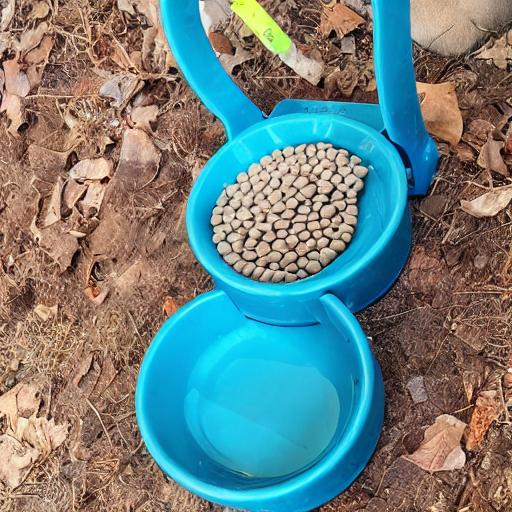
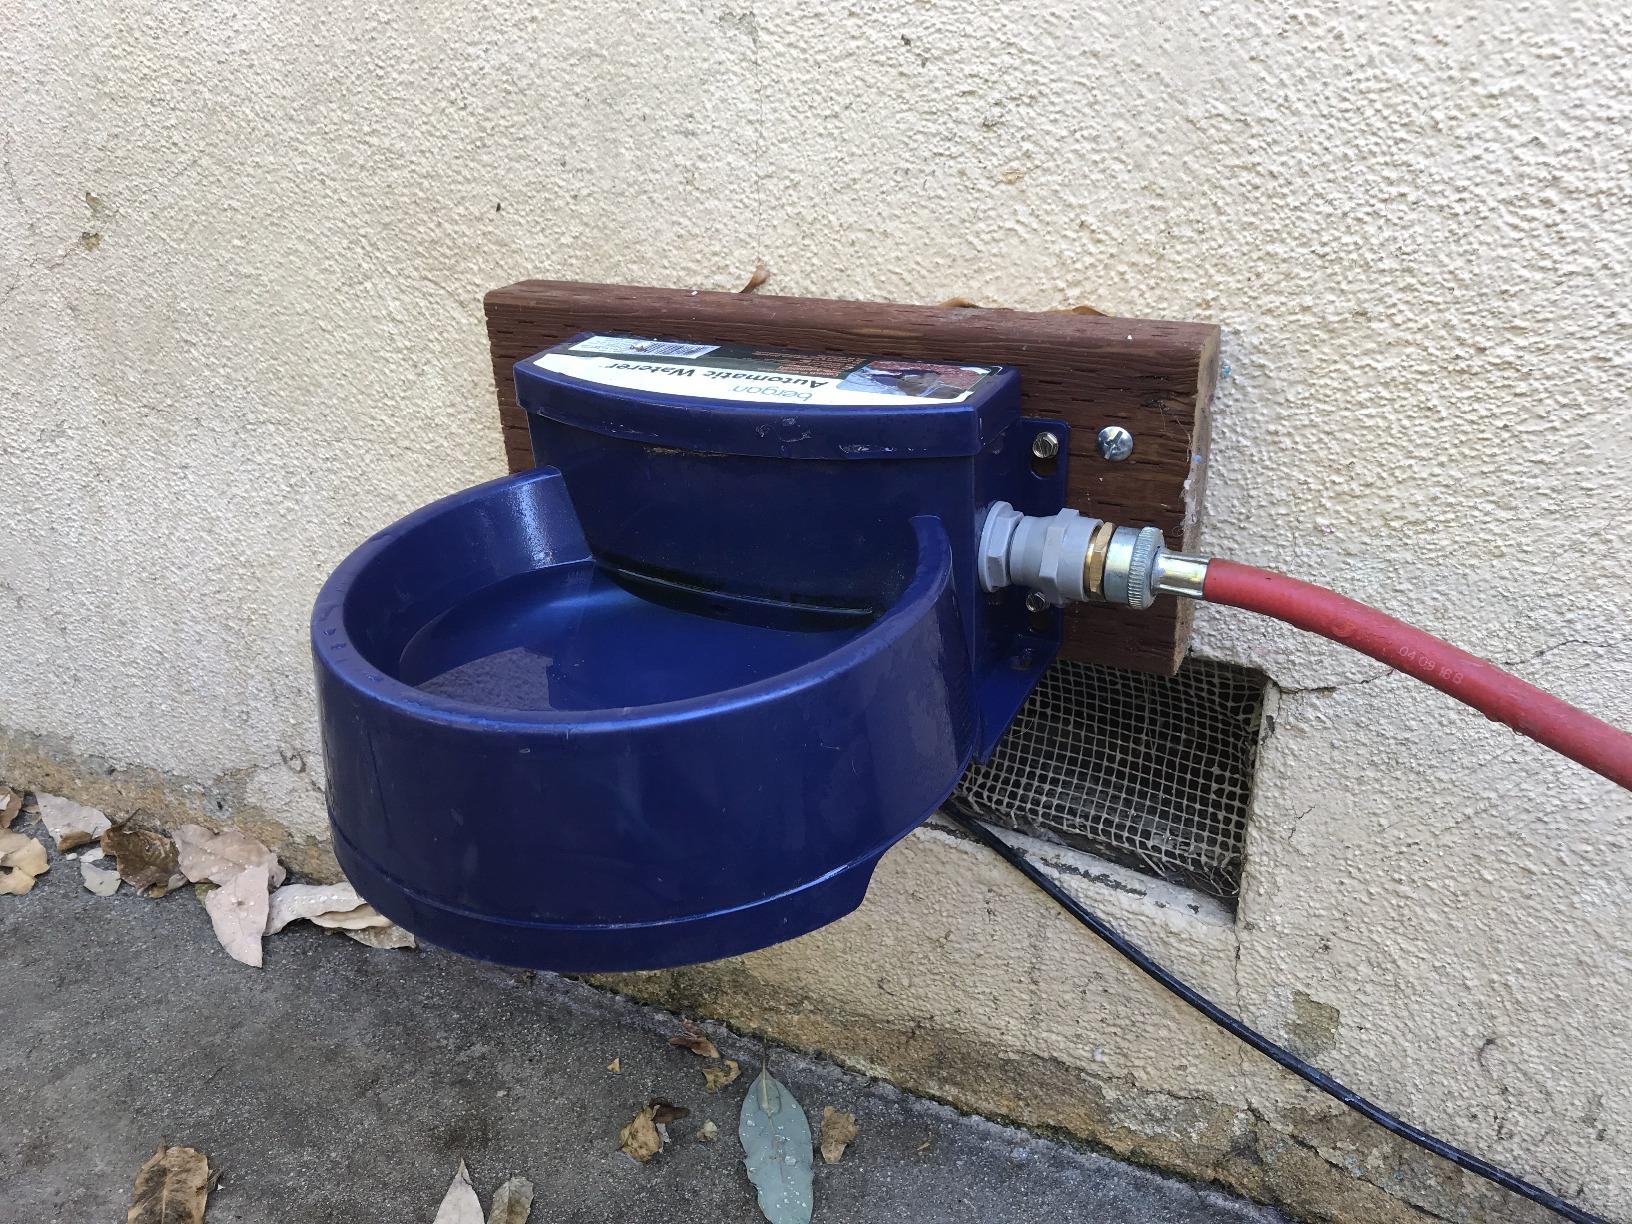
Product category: items_bowl
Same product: no